Nōgakubumae Station

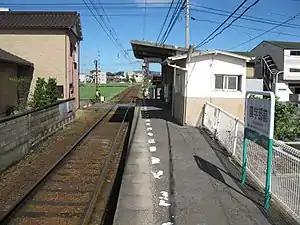
Nōgakubumae Station platform

is a passenger railway station located in the town of Miki, Kagawa, Japan. It is operated by the private transportation company Takamatsu-Kotohira Electric Railroad (Kotoden) and is designated station "N11".